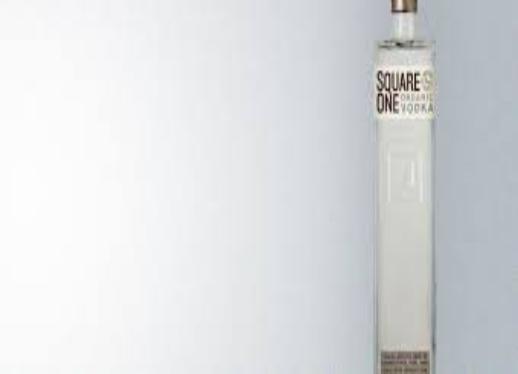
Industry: Food